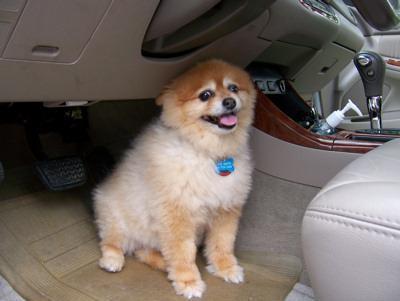
Pomeranian